Wigan

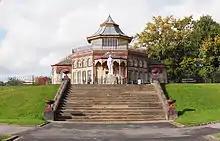
The Boer War memorial in Mesnes Park

The Grand Arcade shopping centre was opened on 22 March 2007. Construction, which cost £120 million, started in 2005 on the site of Wigan Casino and The Ritz. The area around the pier is planned to be redeveloped, in a multimillion-pound project rebranding the area as the "Wigan Pier Quarter". Plans for the redevelopment of the area have been in place since 2006. Trencherfield Mill, at the centre of the pier development, has been refurbished and used for apartments and office space.